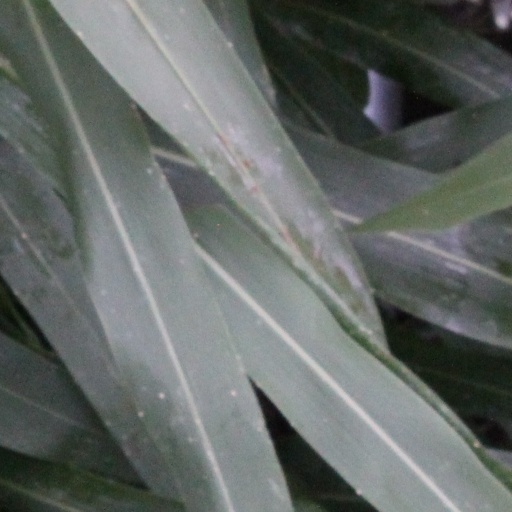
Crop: sorghum